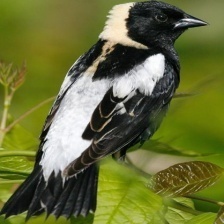
Species: BOBOLINK
Scientific name: DOLICHONYX ORYZIVORUS